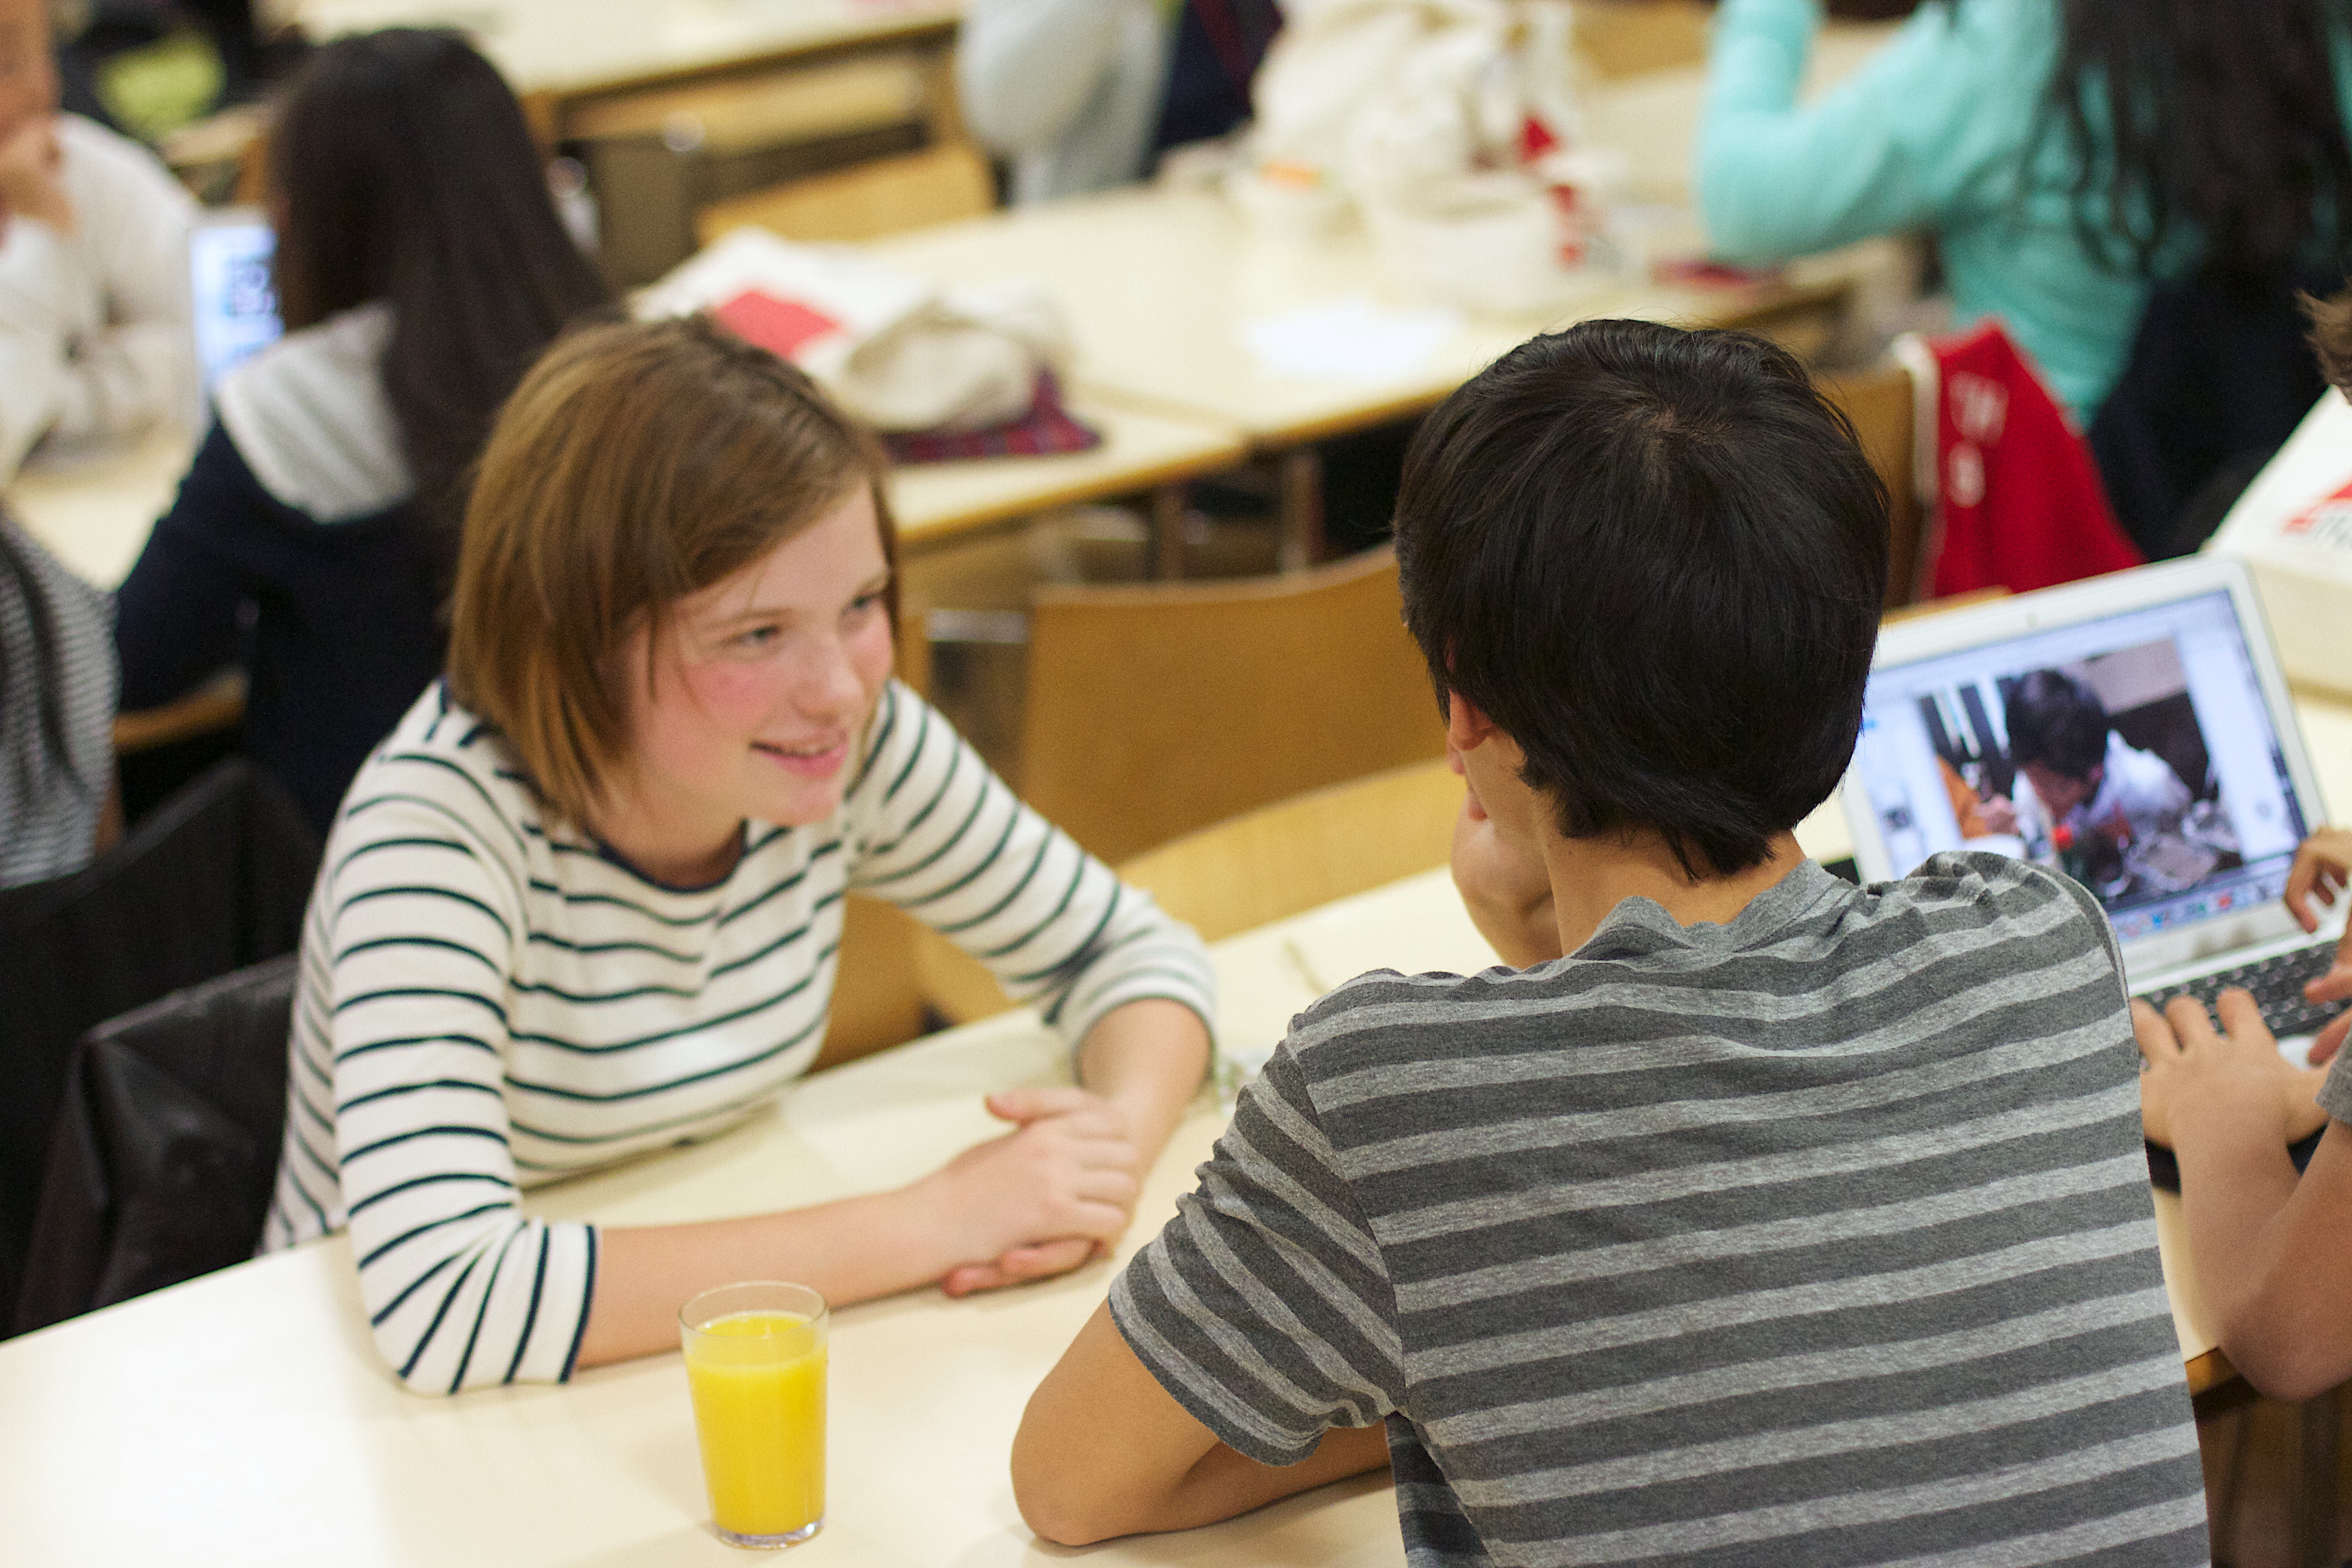
meal, lunch, education, learning, flatclass2013